Palante

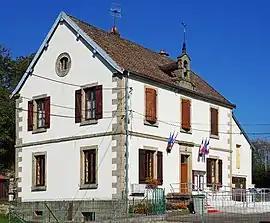
The town hall in Palante

Palante is a commune in the Haute-Saône department in the region of Bourgogne-Franche-Comté in eastern France.